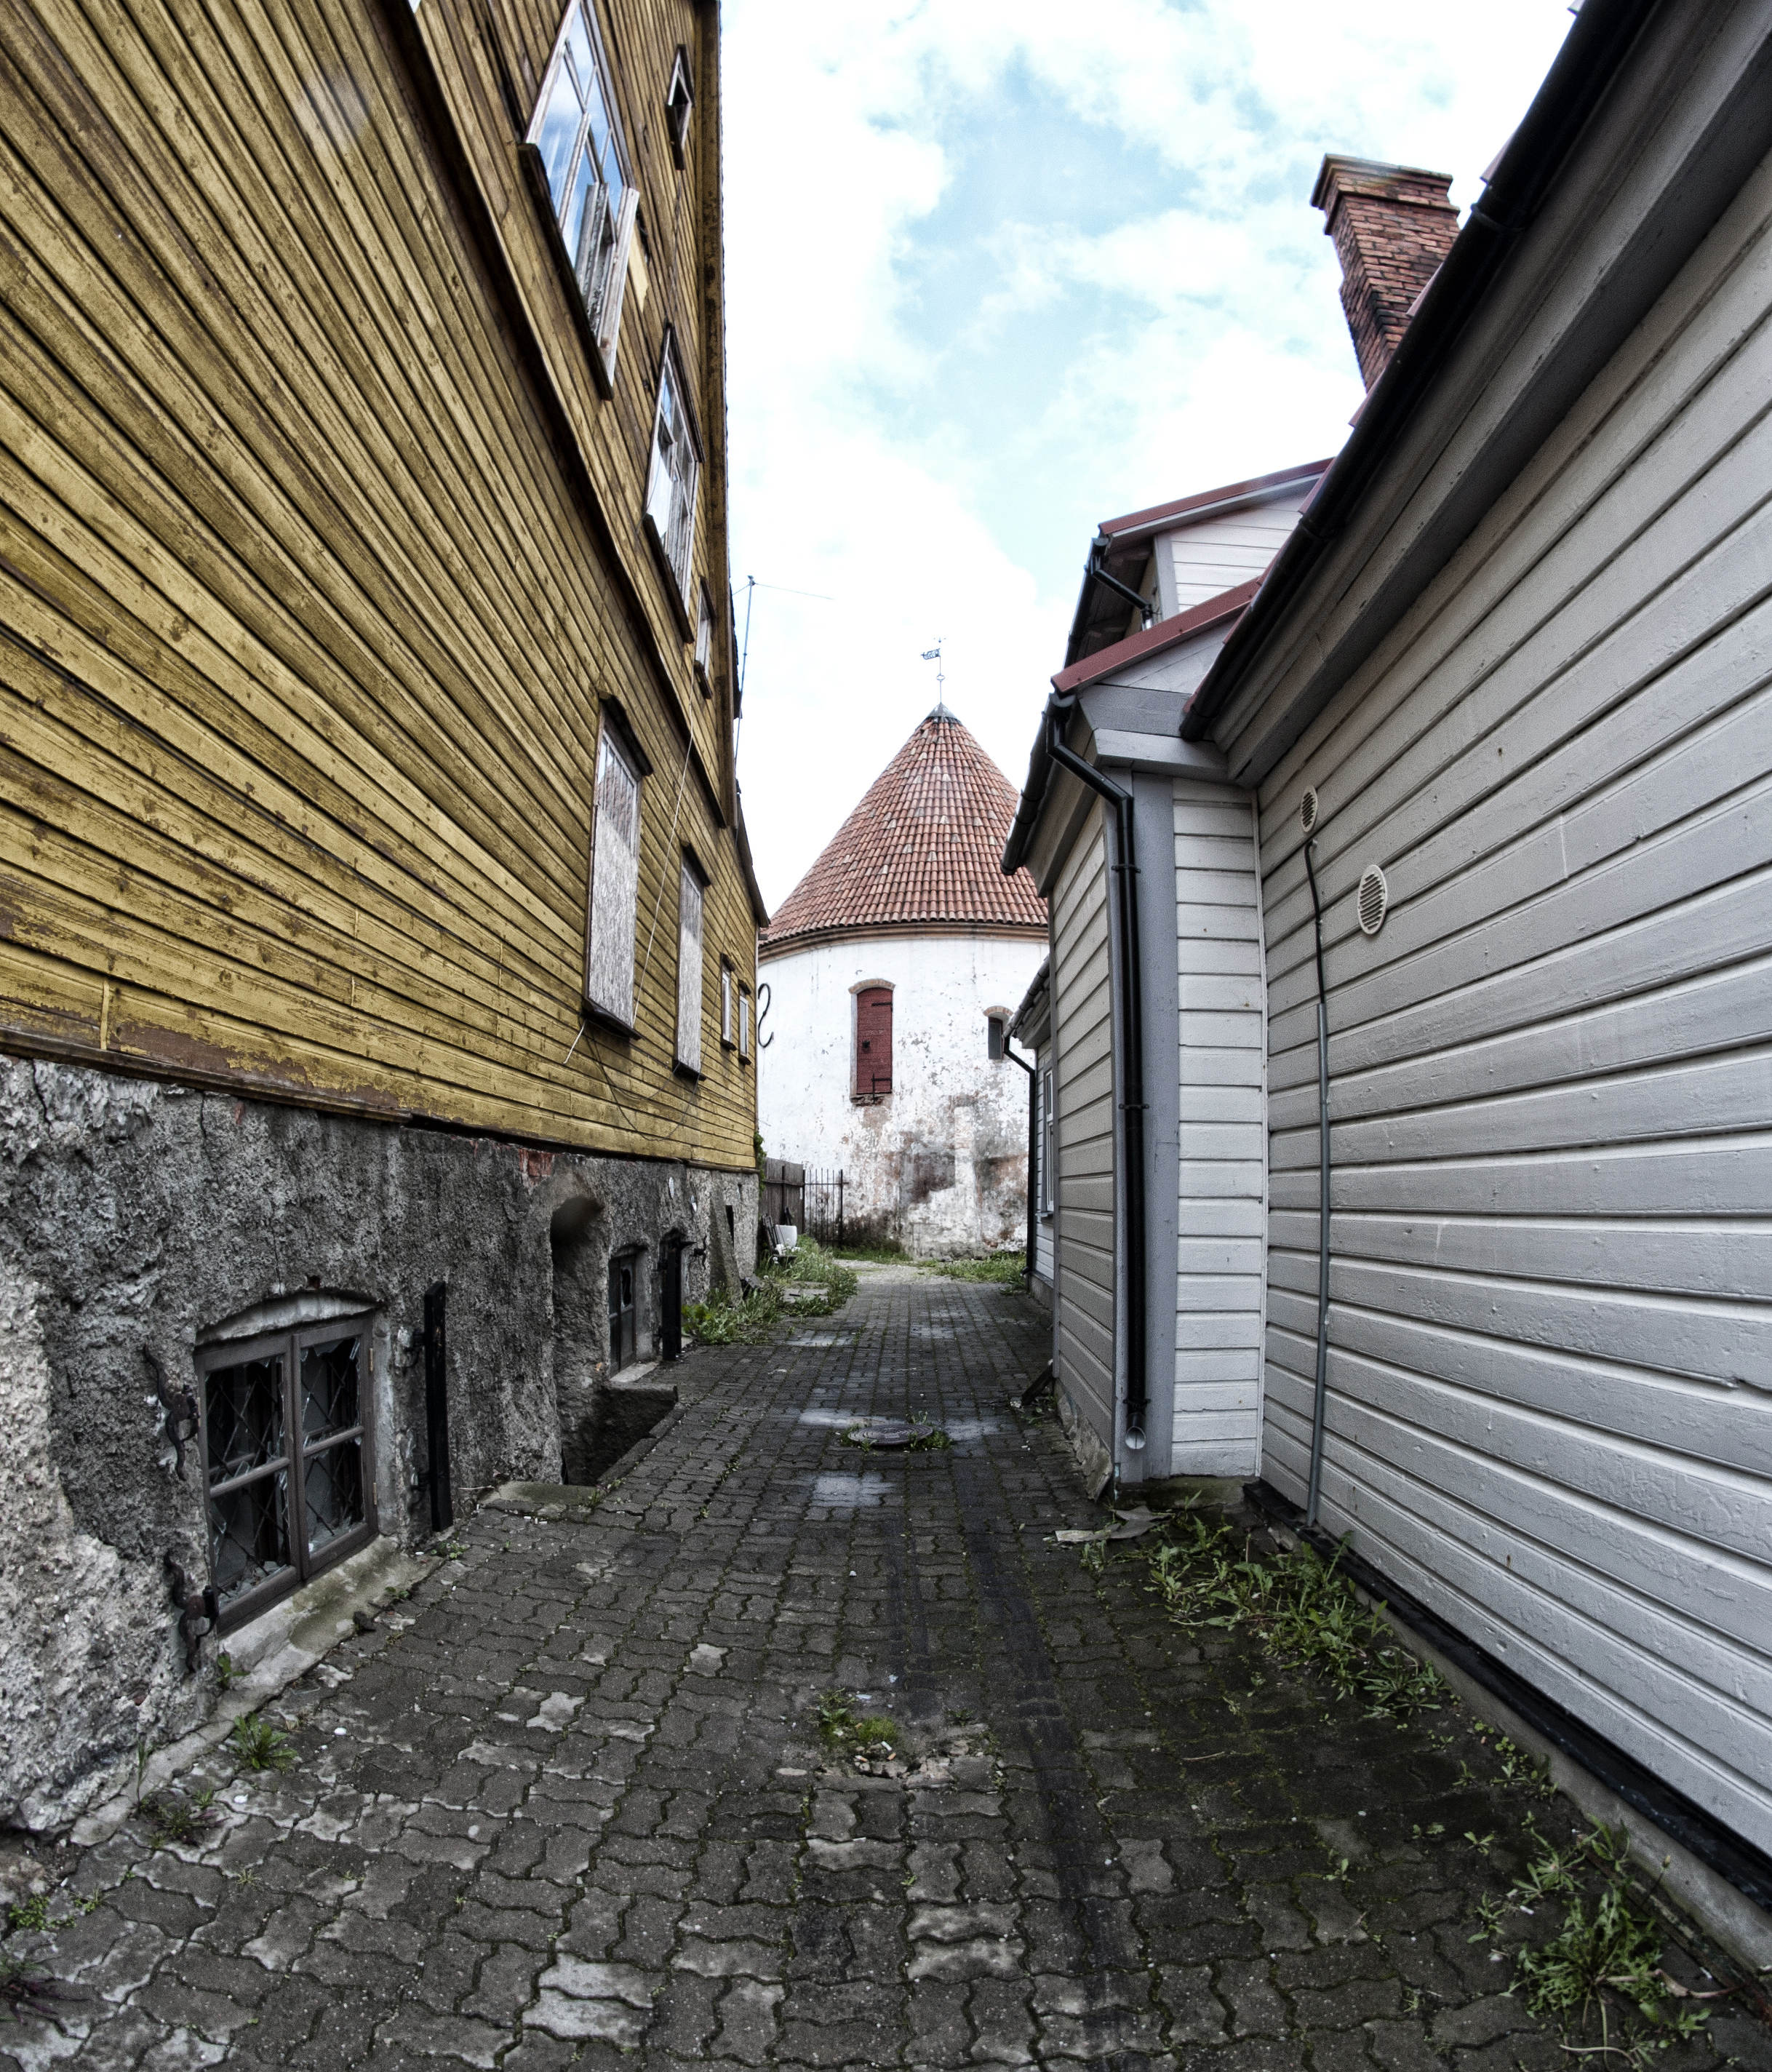
architecture, wood, road, street, house, town, roof, alley, home, wall, village, suburb, cottage, facade, property, lane, material, siding, neighbourhood, rural area, residential area